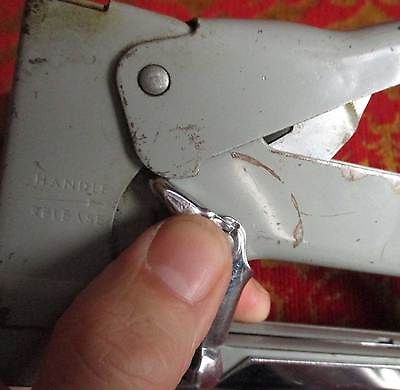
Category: stapler